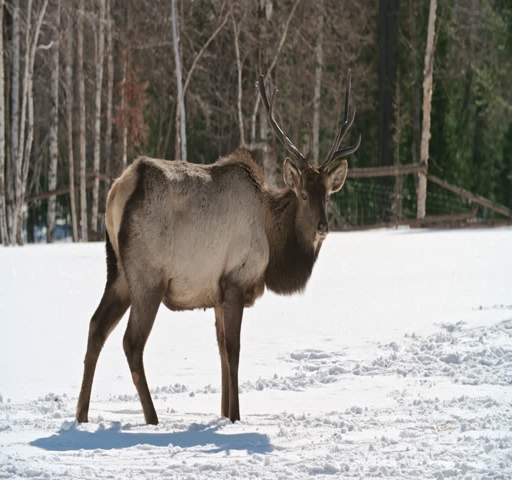
deer standing alone on snowy lawn , looking at the camera and then eating